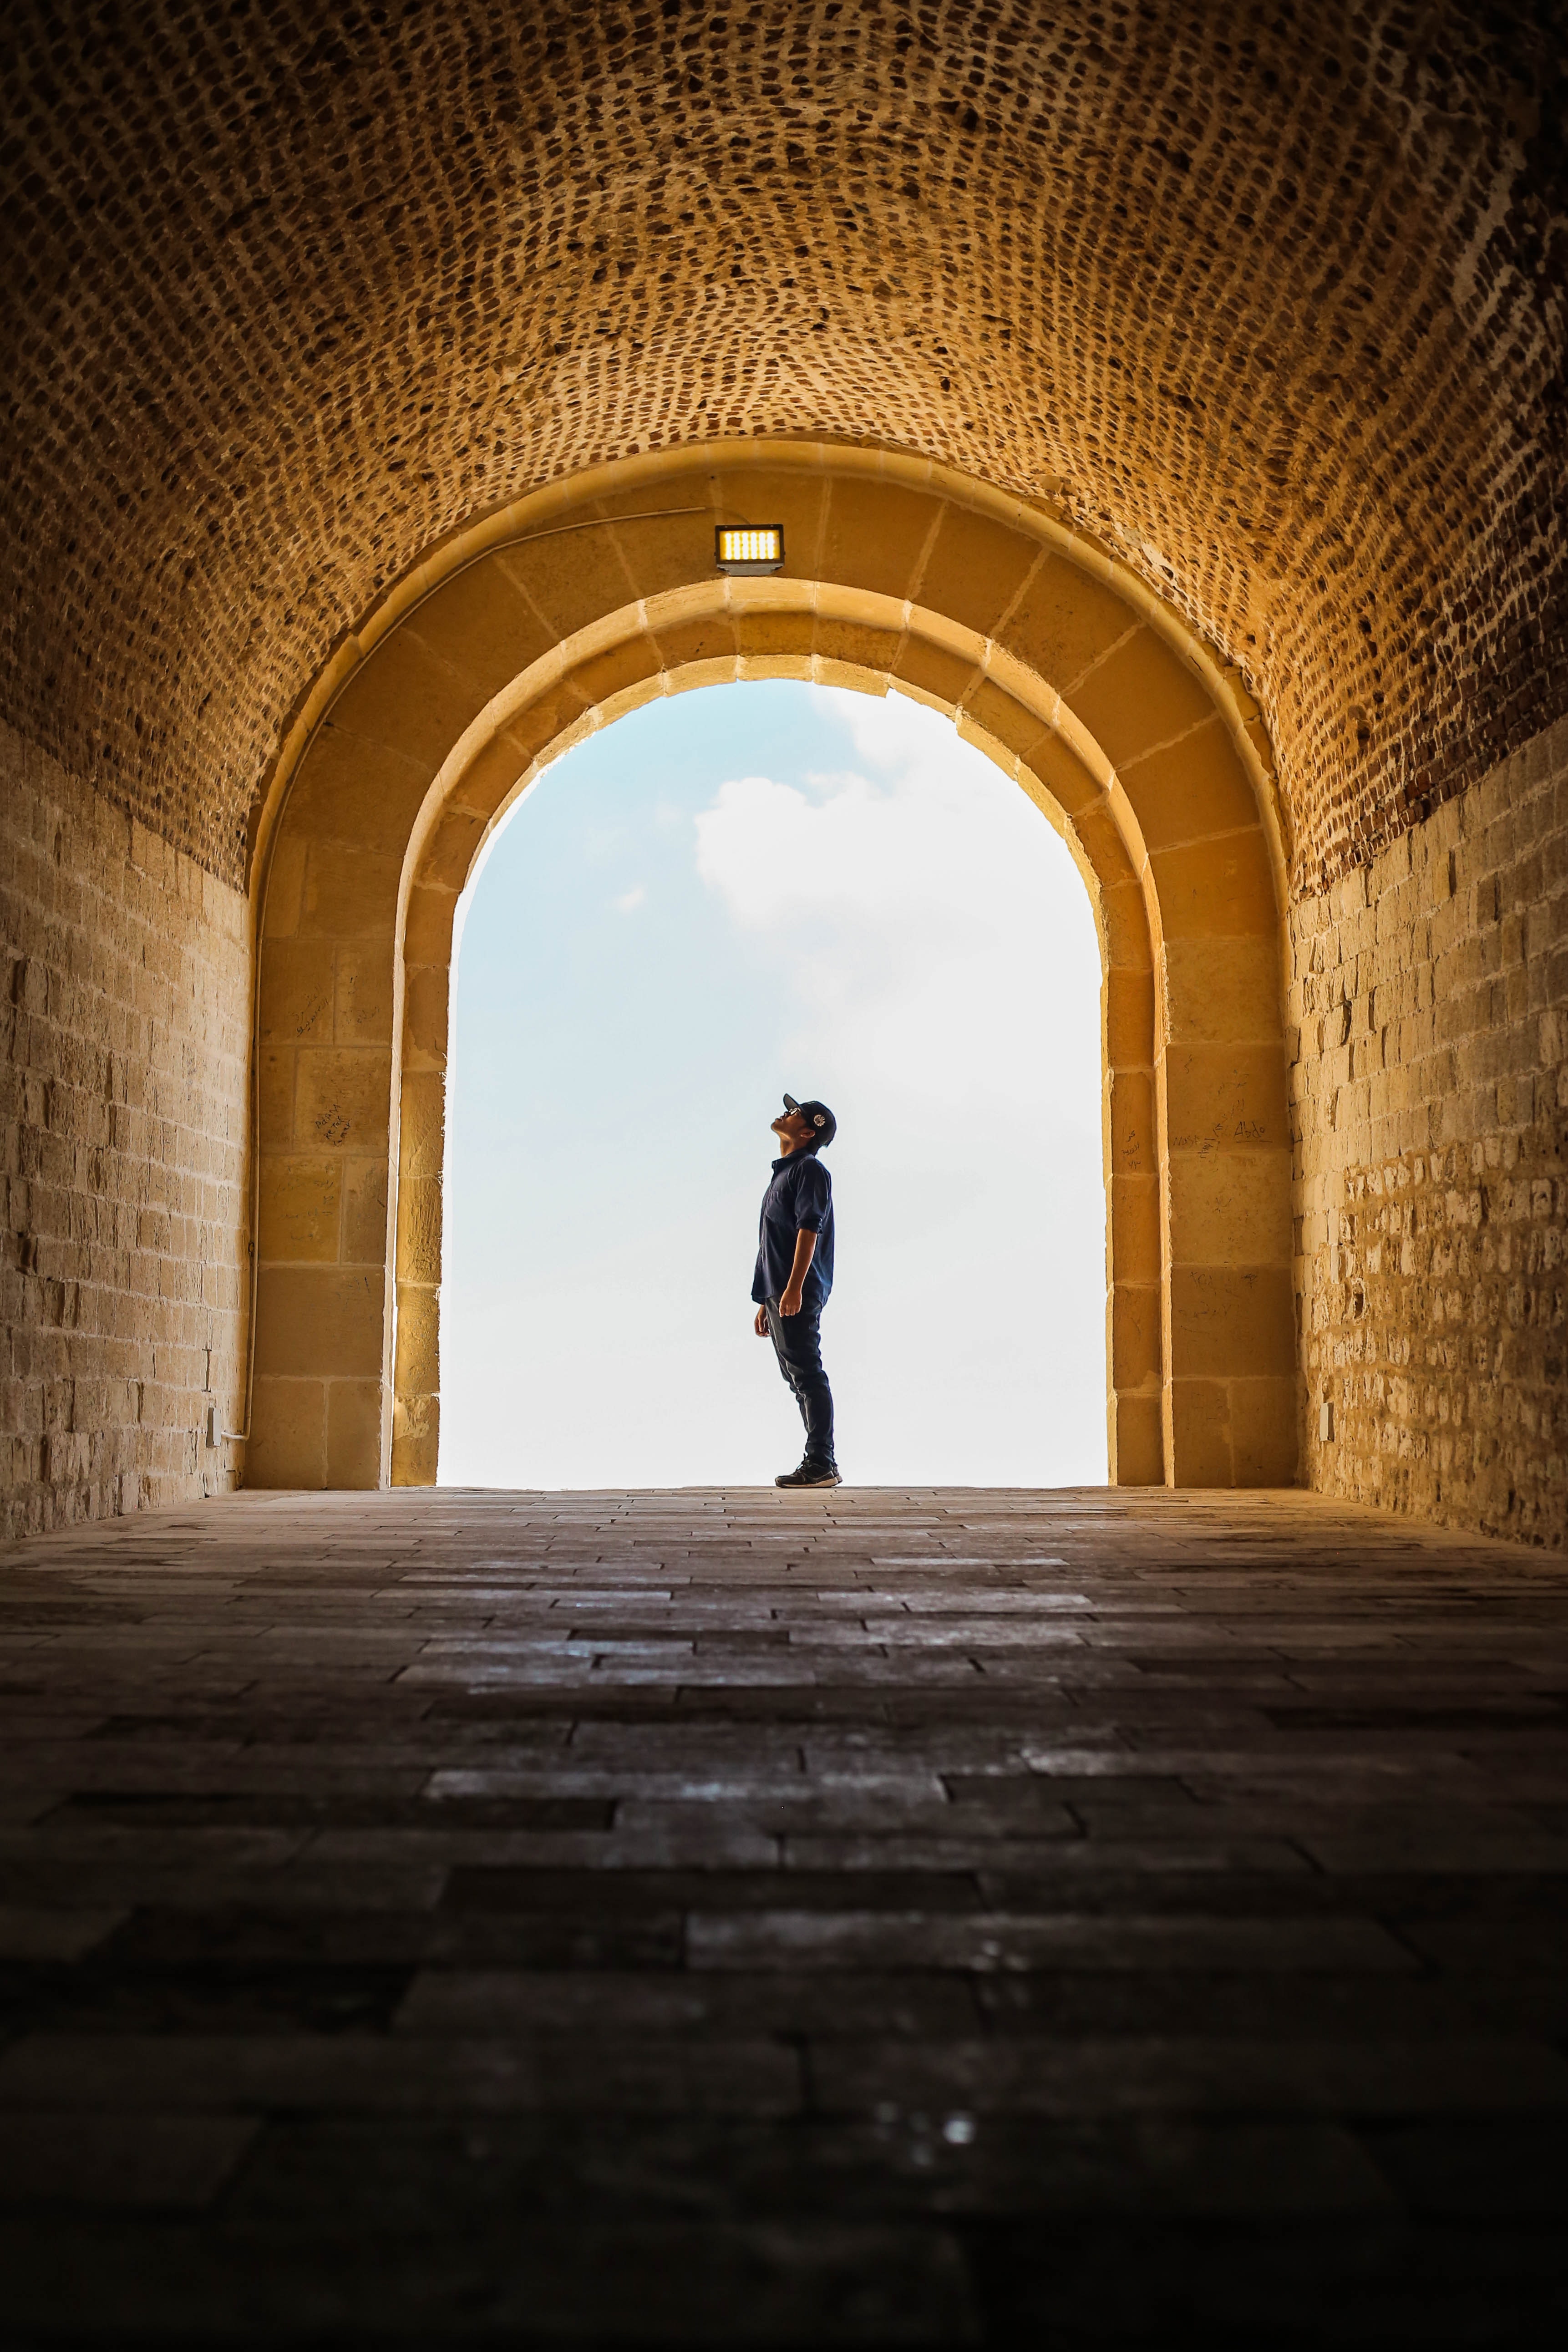
arch, sky, architecture, standing, wall, photography, infrastructure, shadow, stock photography, tunnel, fortification, building